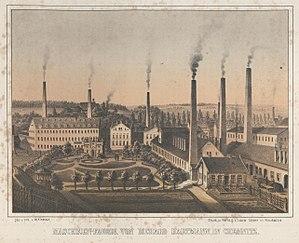
Sächsische Maschinenfabrik était une entreprise allemande de construction mécanique de Chemnitz. Elle s'imposa comme l'une des plus importantes entreprises industrielle du Royaume de Saxe dans la seconde moitié du XIXᵉ siècle.